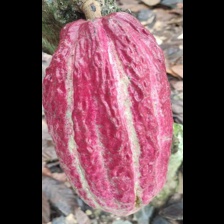
Label: sana